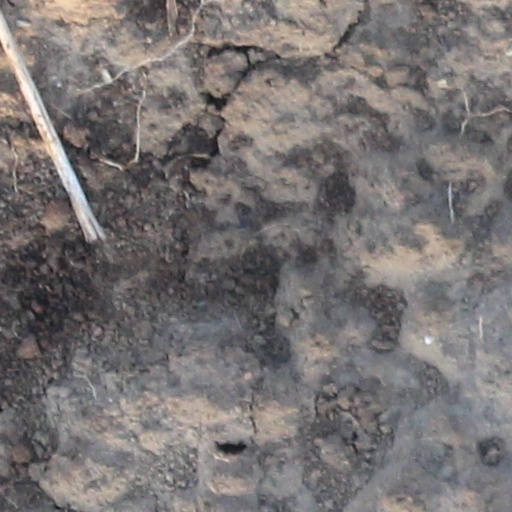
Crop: wheat